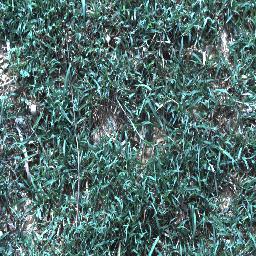
Label: negative